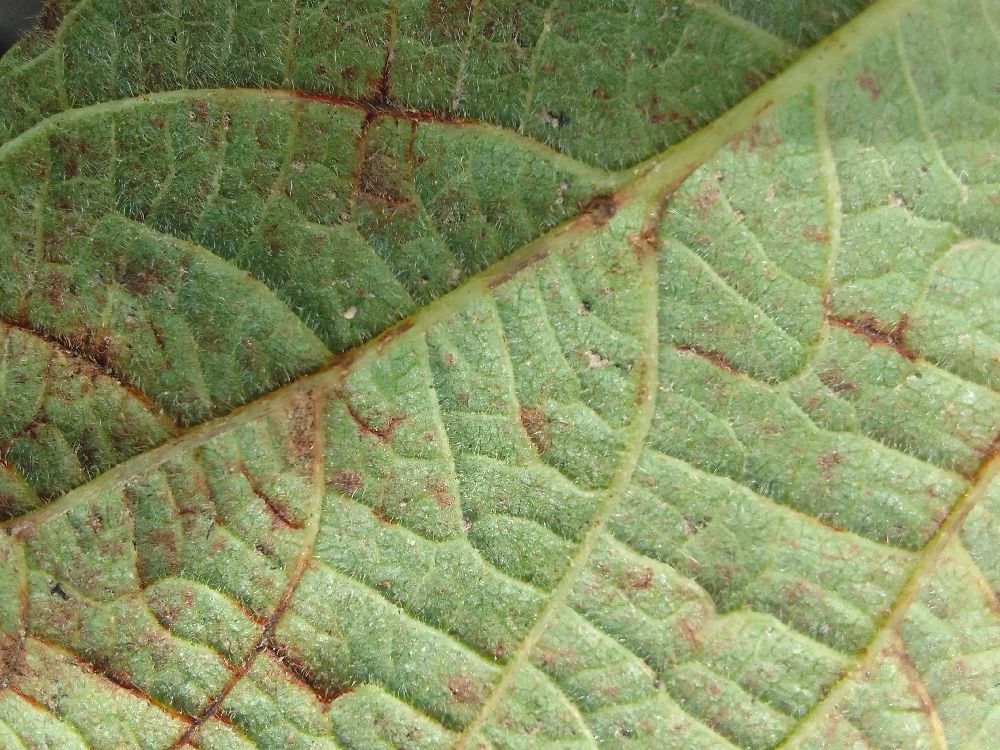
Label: anthracnose